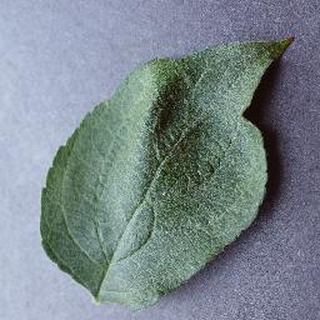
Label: healthy_apple